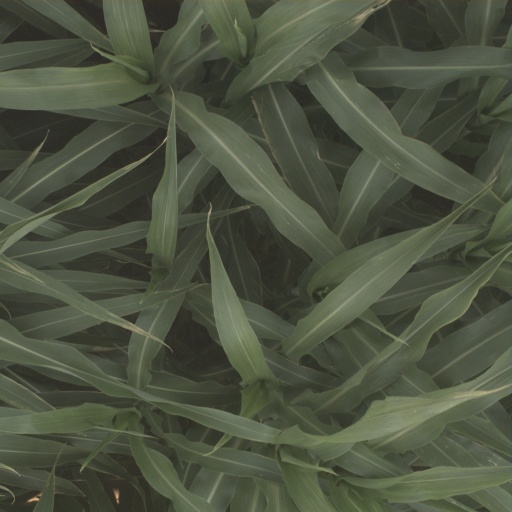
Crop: sorghum